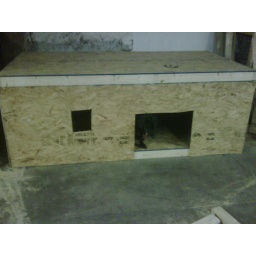
vincent's new giant dog house that looks like a Flintstones era shack in which he won't get.